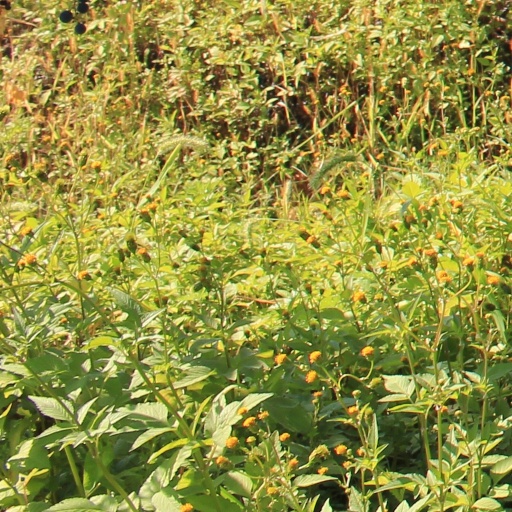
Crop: grape